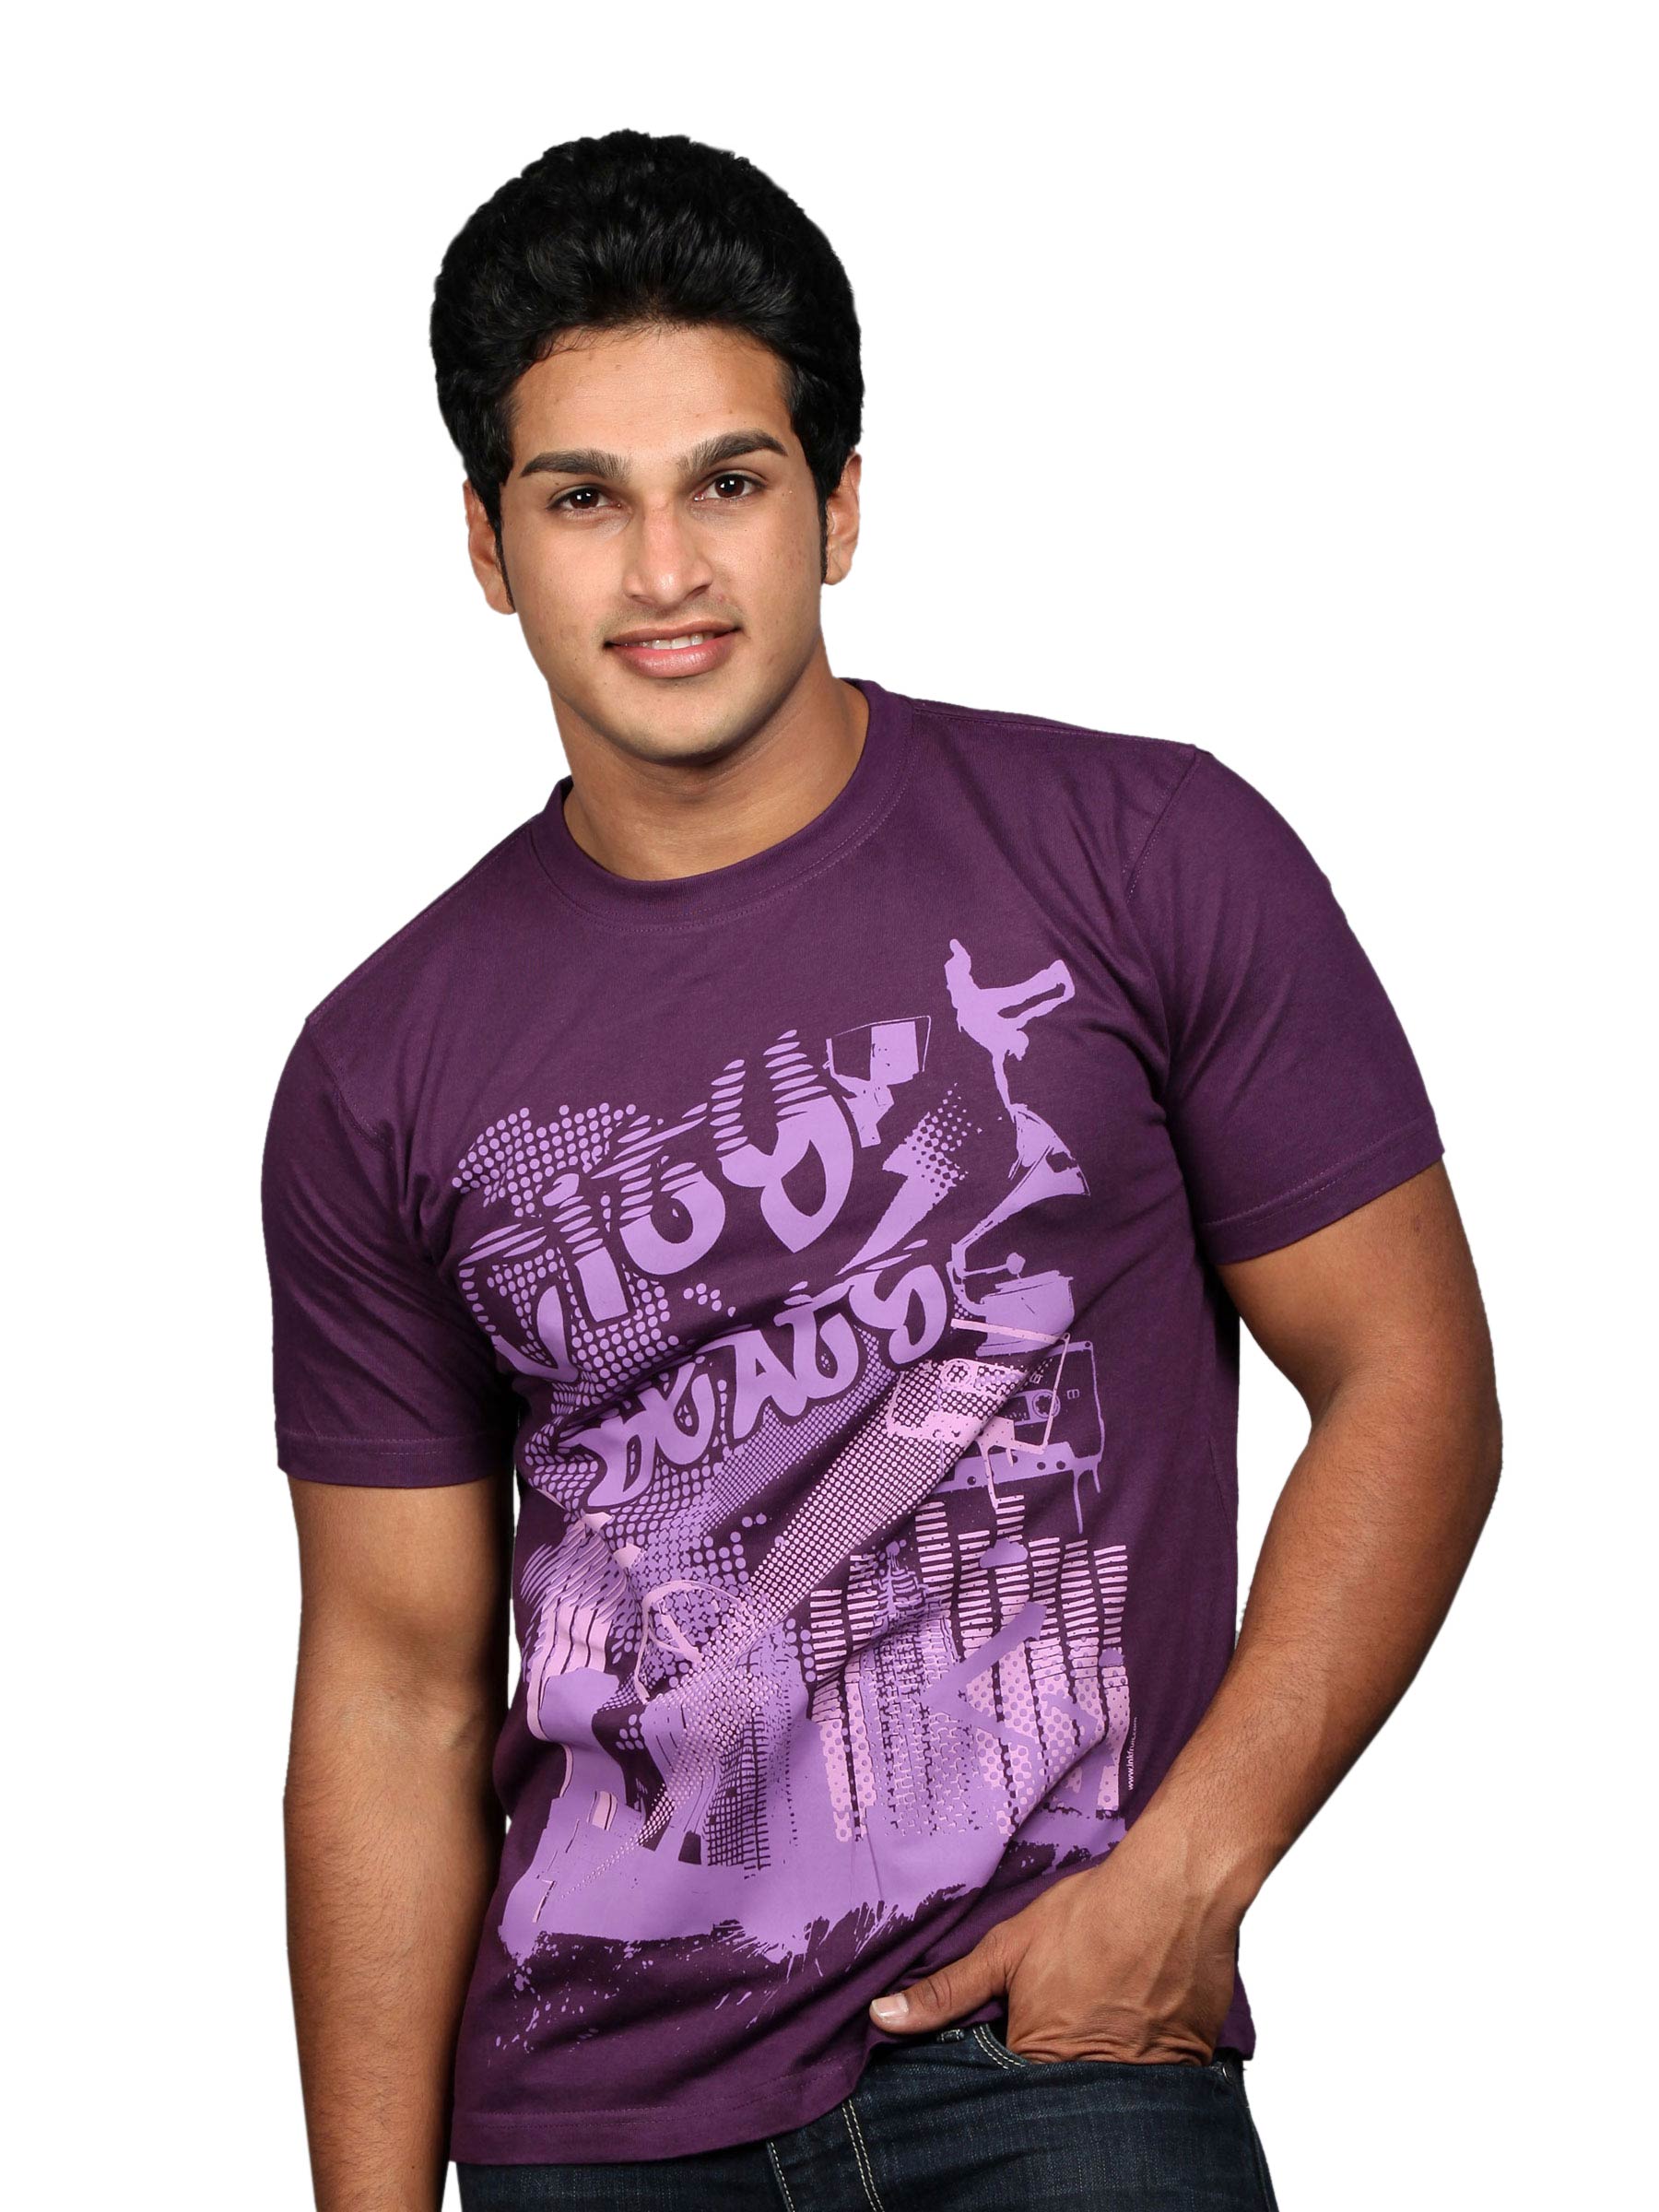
Inkfruit Men's City Beats Violet T-shirt
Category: Apparel / Topwear / Tshirts
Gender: Men
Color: Purple
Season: Summer 2011
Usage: Casual